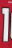
Number: 1